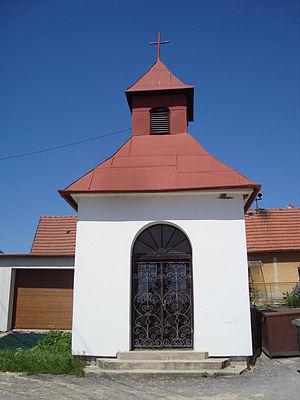
Litostrov est une commune du district de Brno-Campagne, dans la région de Moravie-du-Sud, en République tchèque. Sa population s'élevait à 124 habitants en 2017.